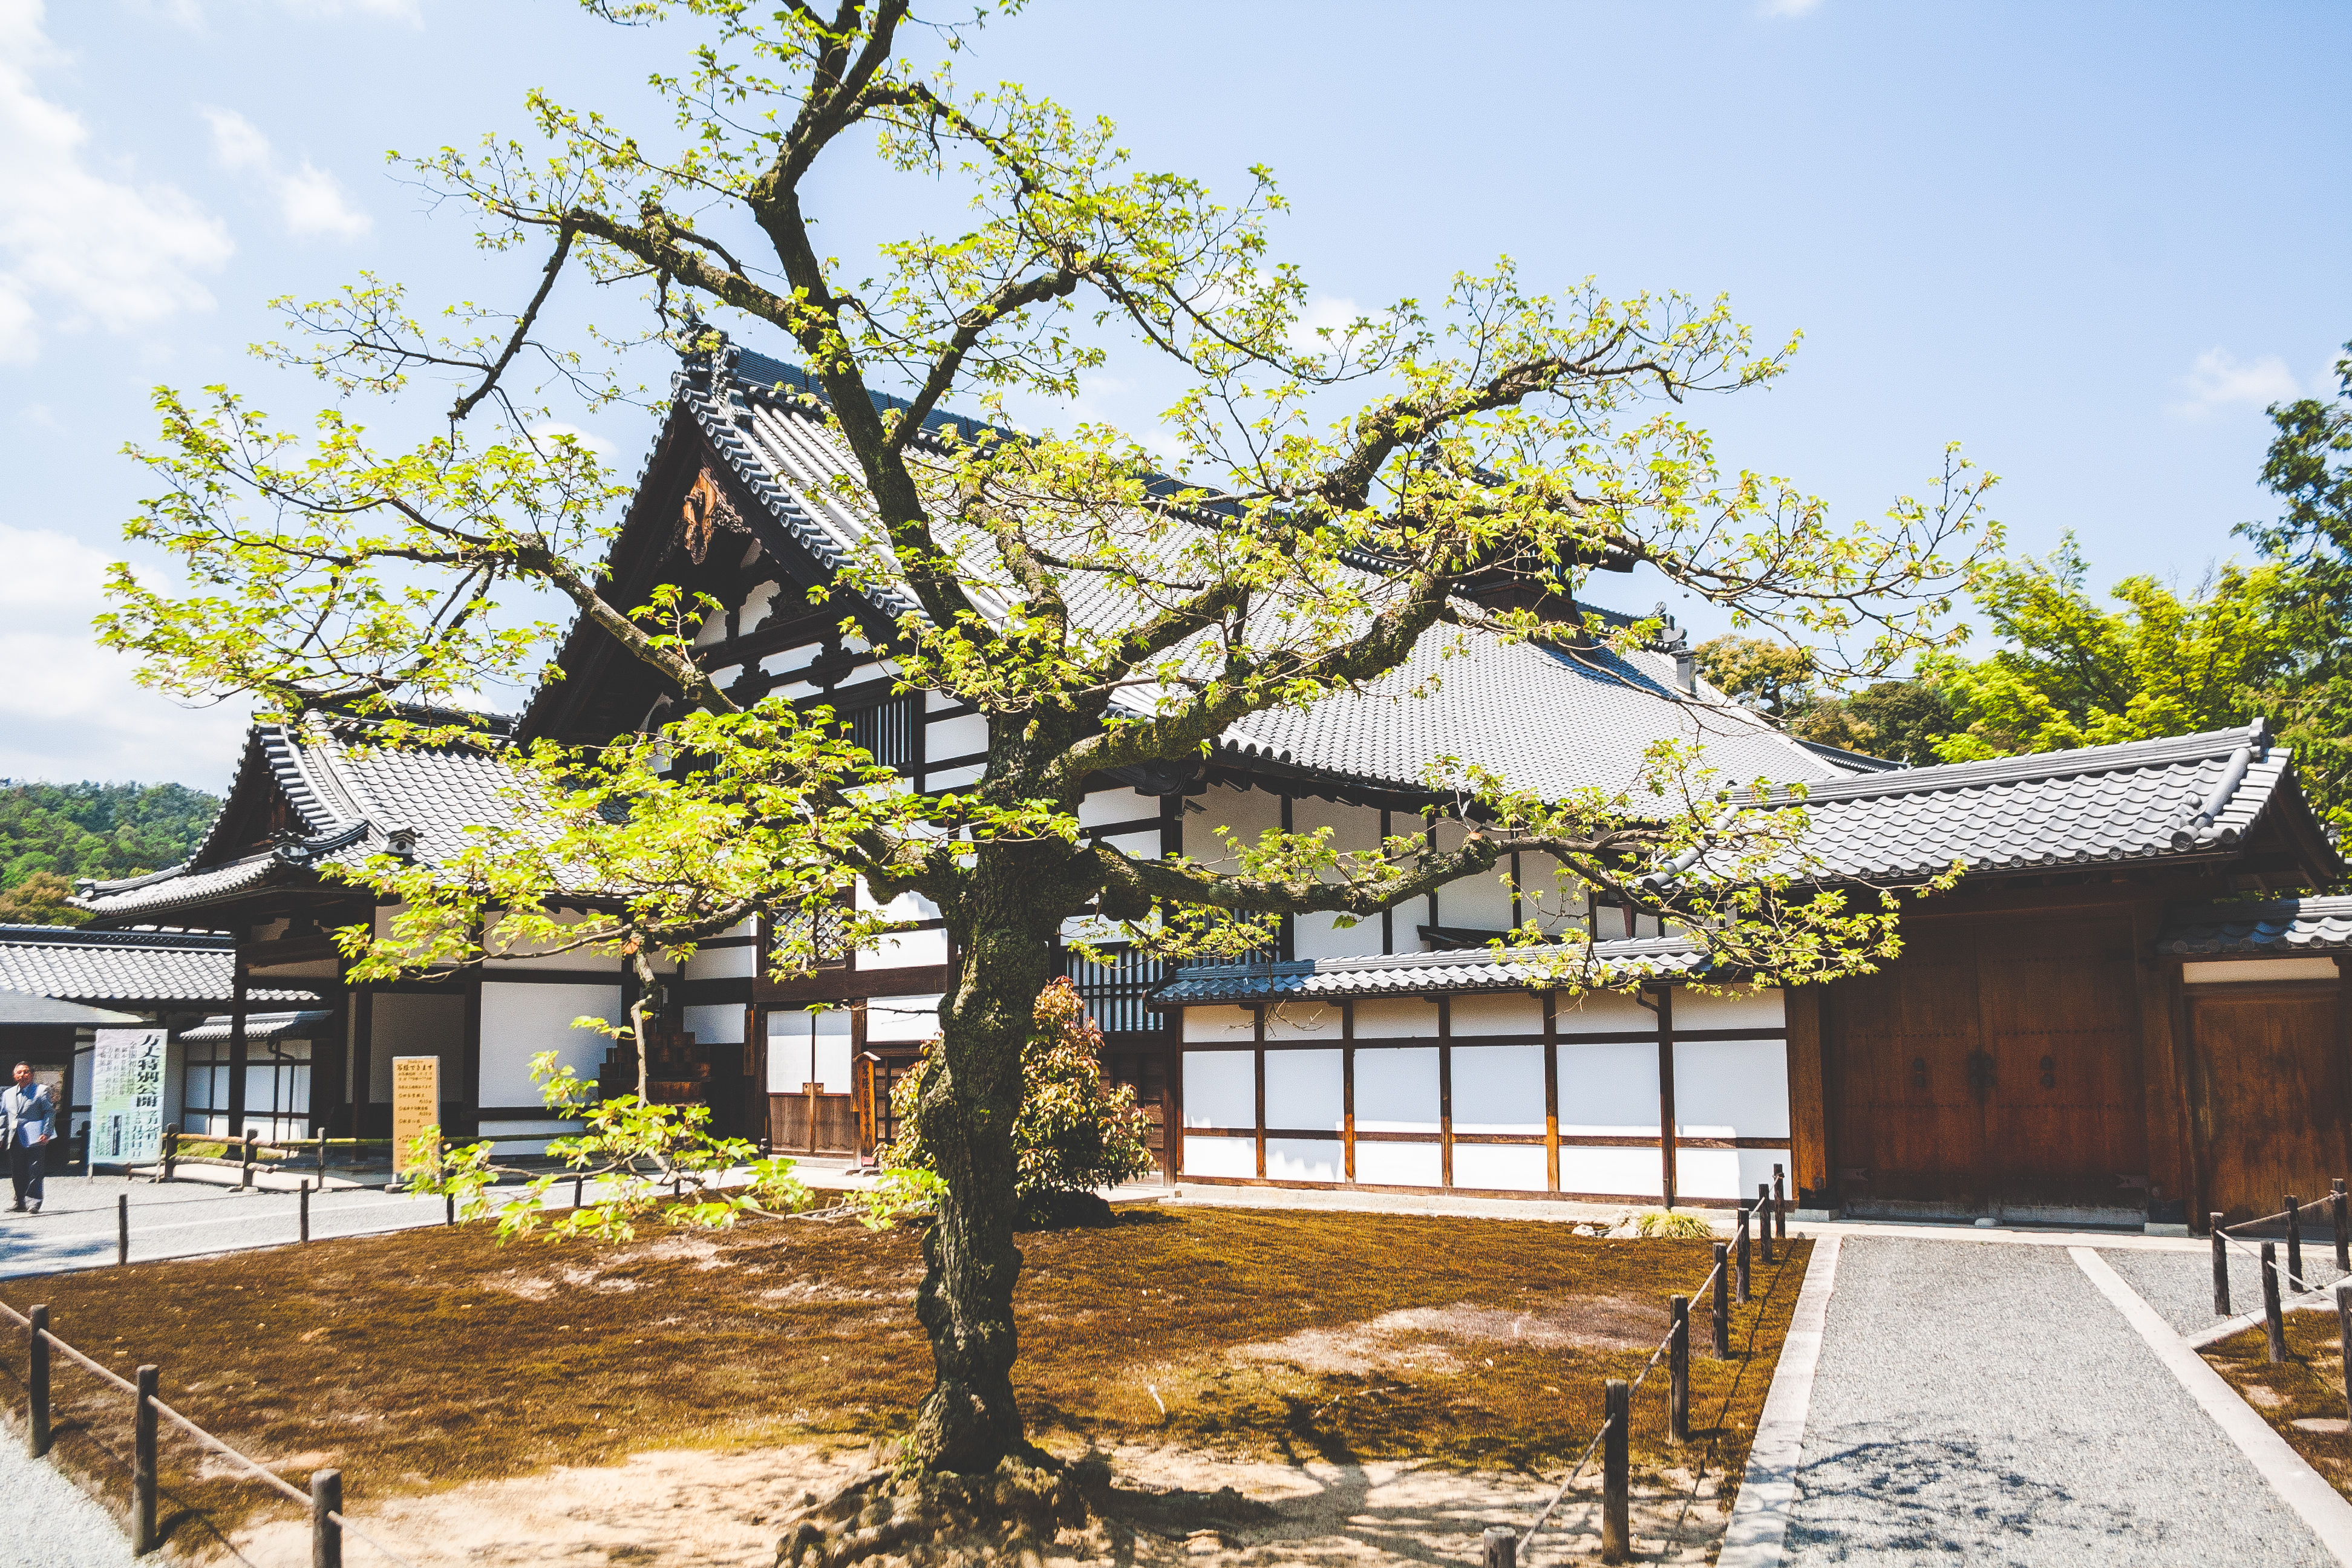
landscape, tree, architecture, structure, plant, wood, house, flower, roof, building, home, travel, asian, foliage, cottage, property, tourism, japan, trees, outdoors, temple, japanese, daylight, wooden, culture, estate, traditional, real estate, marquee, wooden fence, tea tree, woody plant, paved walkway